Morehead-Patterson Bell Tower

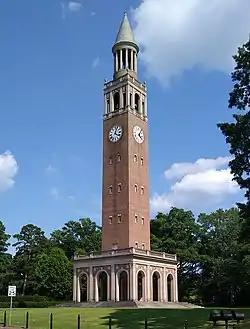
Morehead-Patterson Bell Tower at the University of North Carolina at Chapel Hill

The Morehead-Patterson Bell Tower is a functioning bell tower located on the campus of The University of North Carolina at Chapel Hill (UNC). It is a 172-foot-tall tower with a Roman numeral clock built-in on each of the four sides of the tower. The top of the bell tower holds an observation area. It is topped by a conical spire structure. The area around the bell tower is surrounded by hedges and a grass lawn designed by University botany professor William Chambers Coker, who also designed the Coker Arboretum on campus. The tower is one of the most visible landmarks on campus.